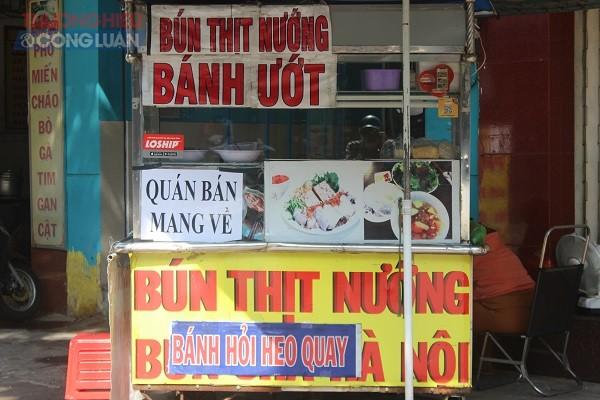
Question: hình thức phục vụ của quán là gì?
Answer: quán phục vụ dưới hình thức bán mang về